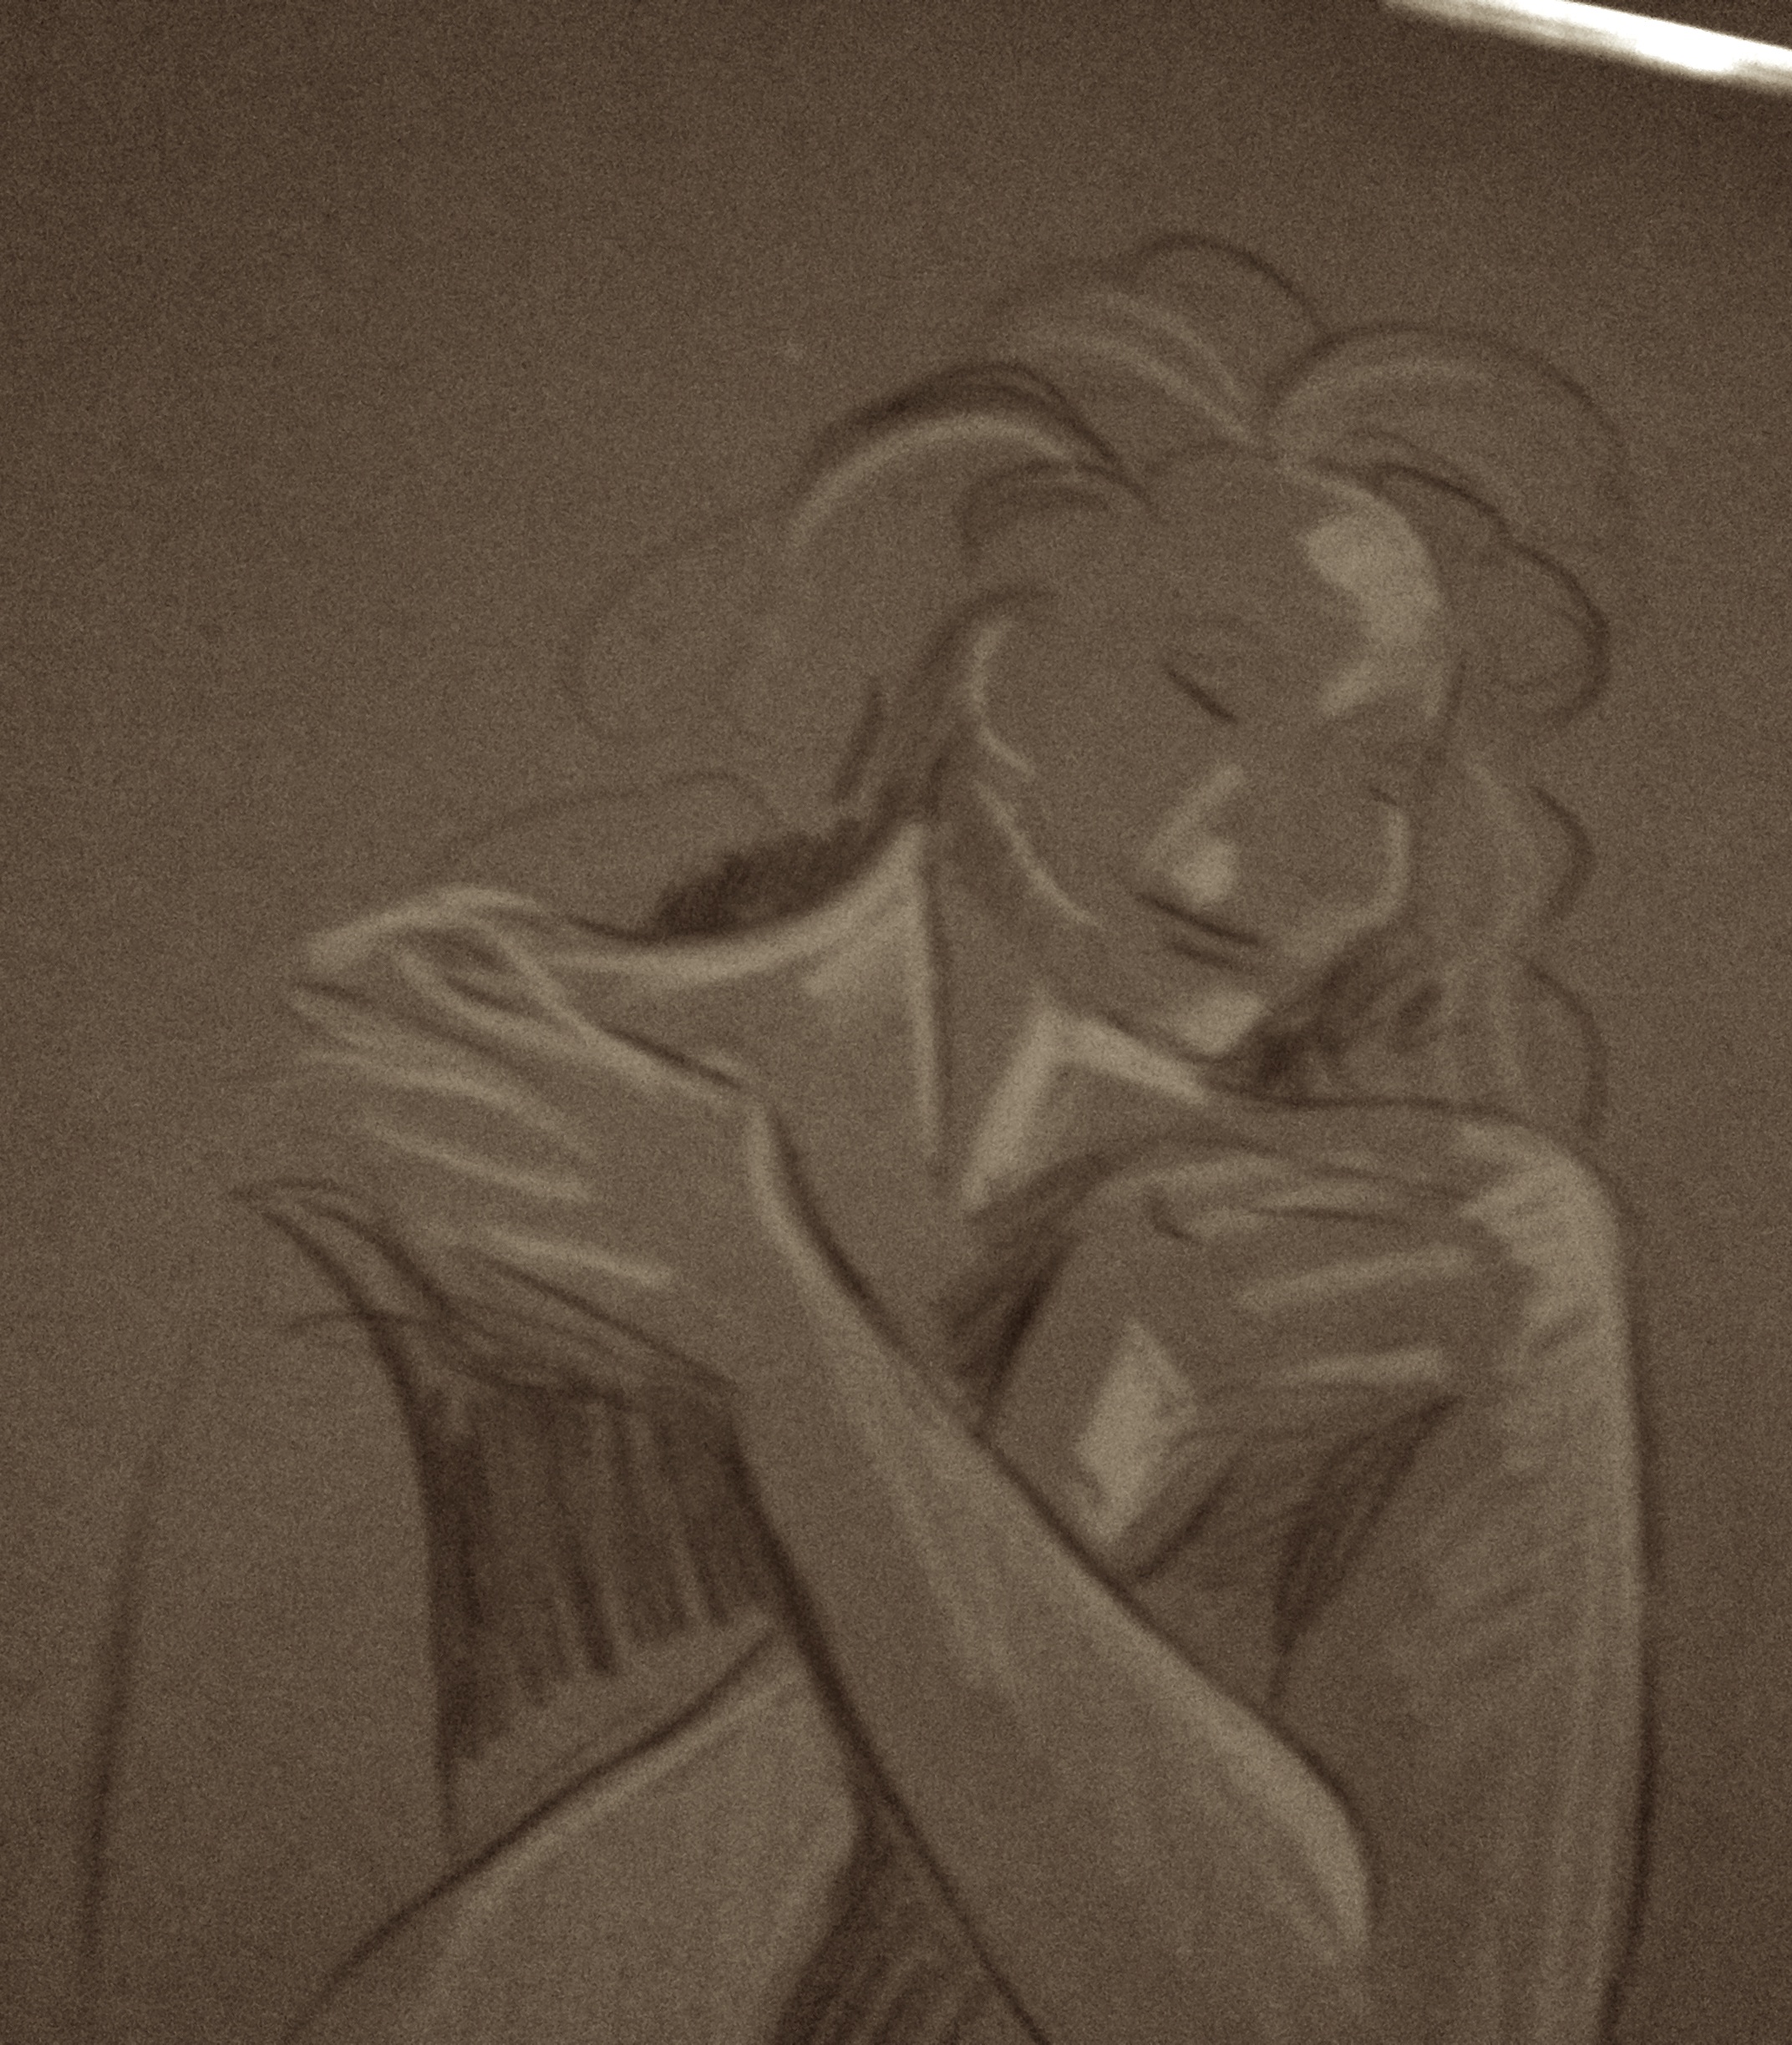
black and white, monument, statue, monochrome, artwork, painting, sculpture, art, sketch, drawing, illustration, relief, monochrome photography, figure drawing